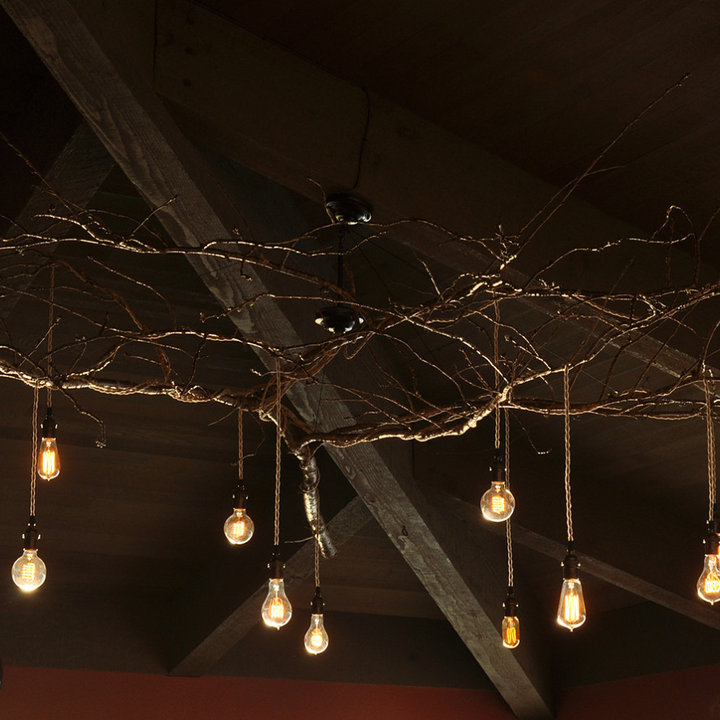
Style: Rustic